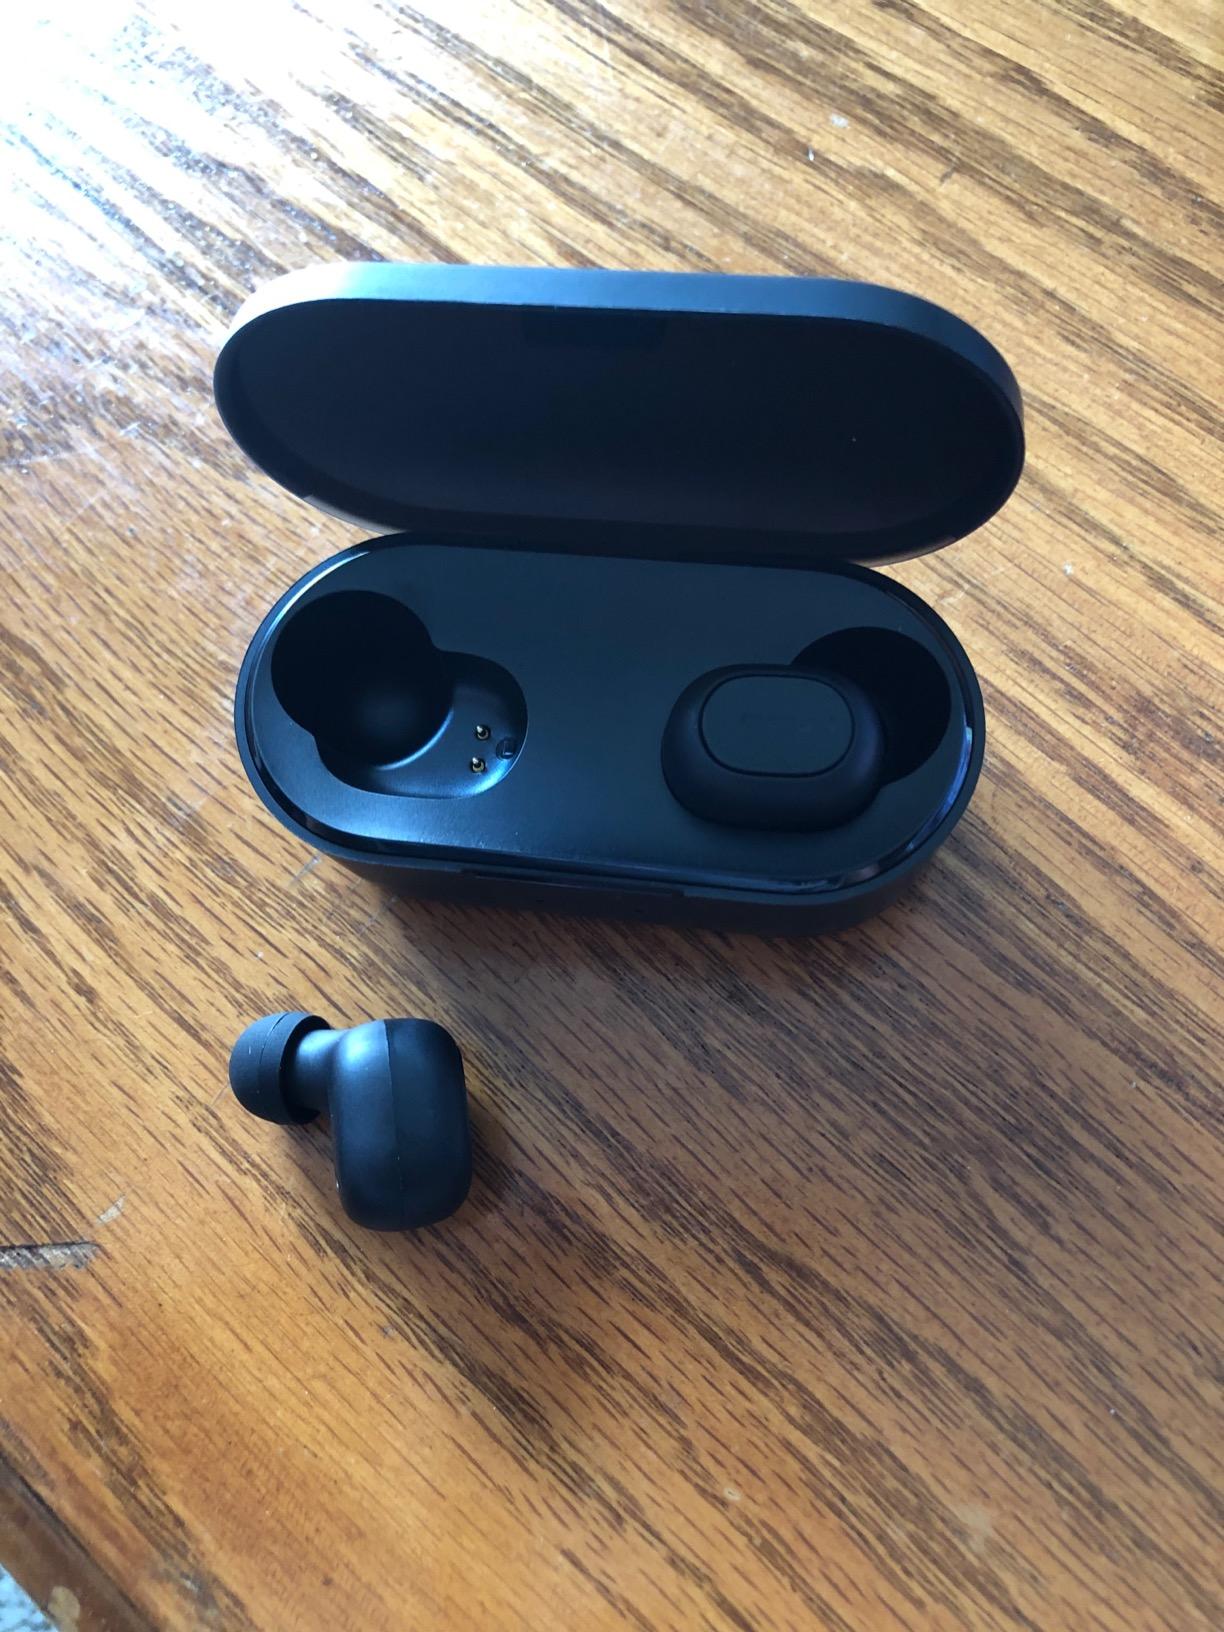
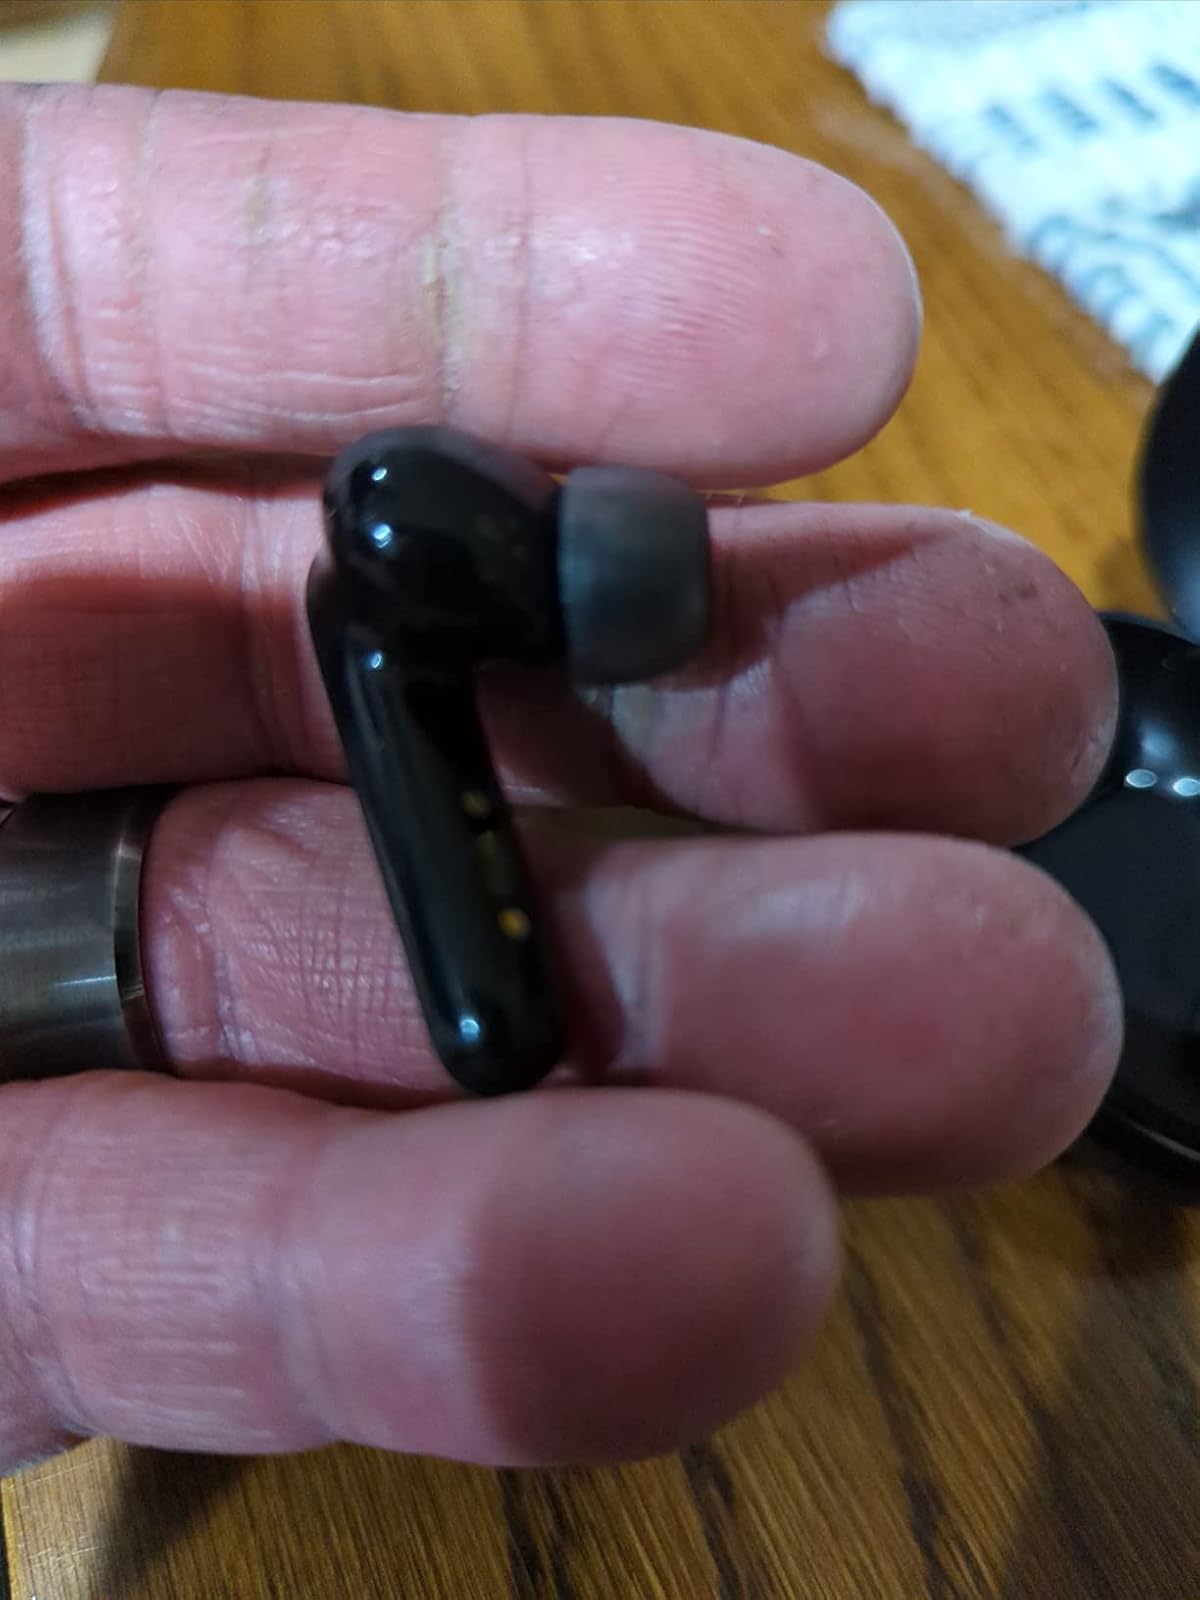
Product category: earbuds
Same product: no